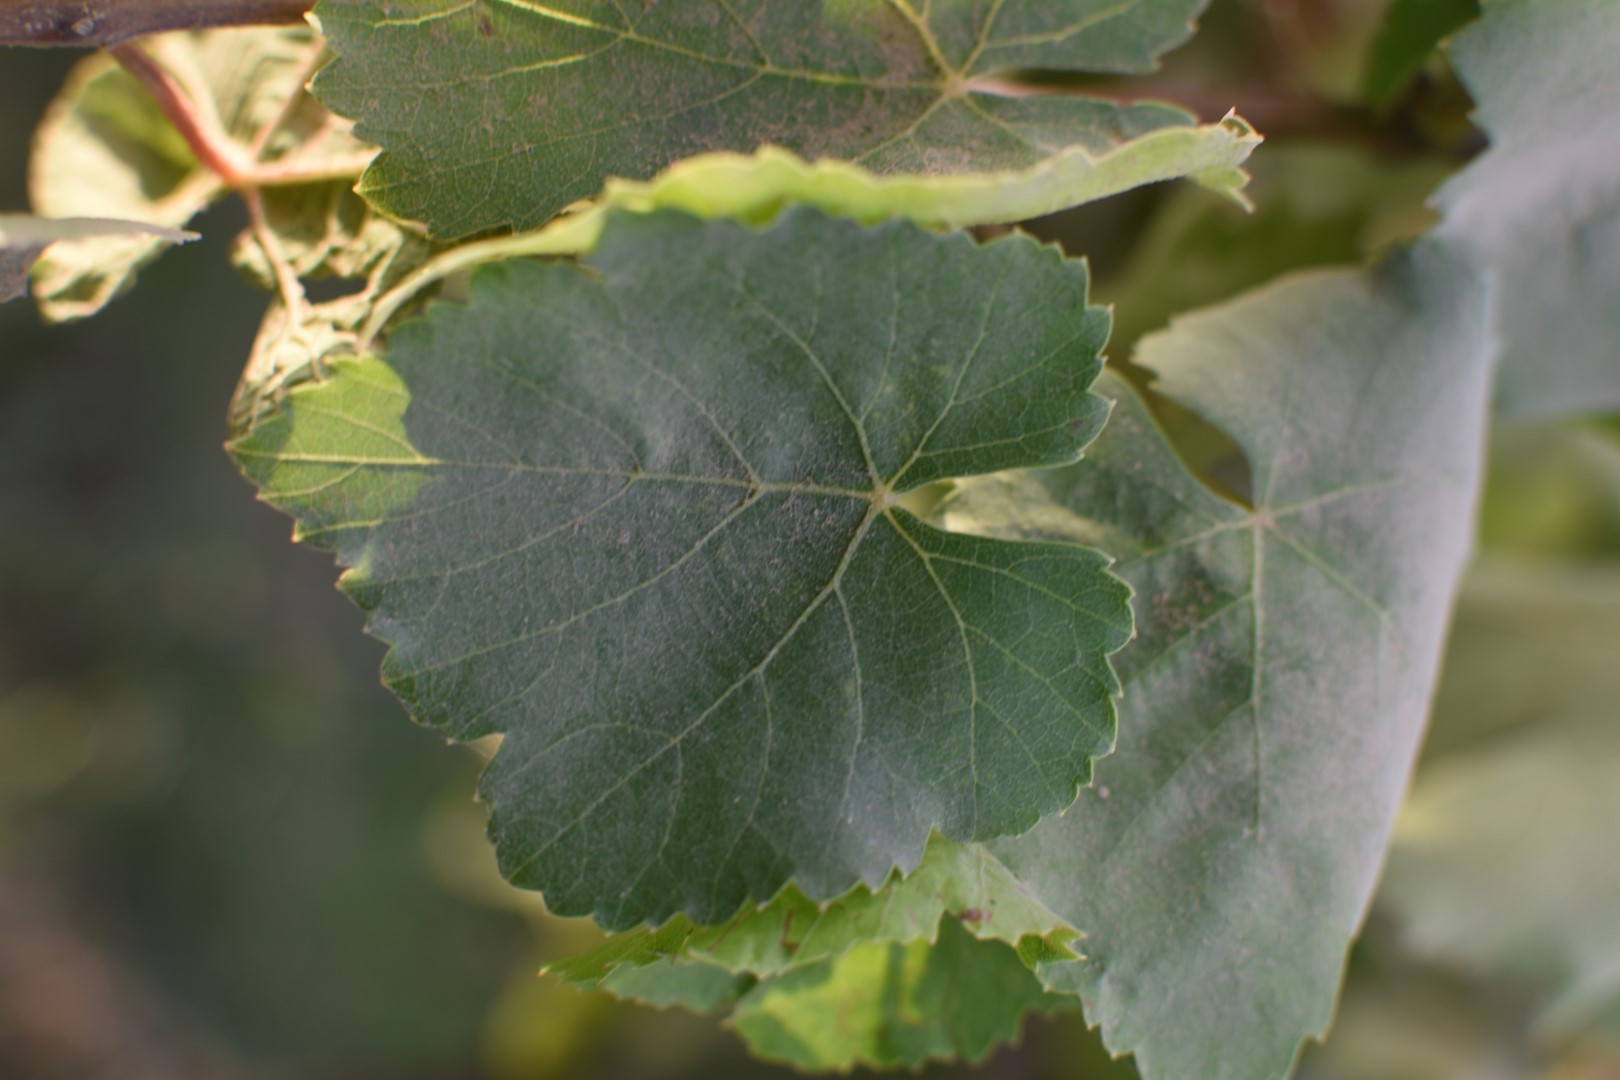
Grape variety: Thompson Seedless